Christianity in China

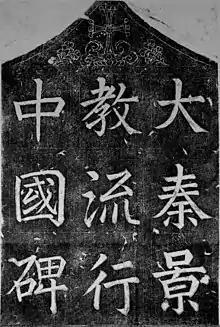
The Xi'an Stele was erected in 781, and documents 150 years of early Christian history in China. It includes texts both in Chinese and in Syriac.

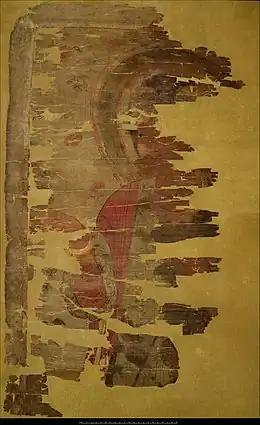
A 9th-century silk painting depicting a saint, probably Jesus Christ

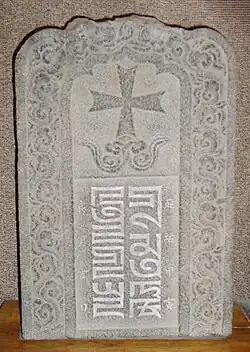
Christian tombstone from Quanzhou with a 'Phags-pa inscription dated 1314.

The Christian apologist Arnobius (died ) claimed in his work "Against the Heathen: Book II", that Christianity had reached the land of "Serica"—an ancient Roman name for northern China. However, to date, there is little to no archaeological evidence or knowledge about the pre-Church of the East classical Chinese and/or Tocharian church.